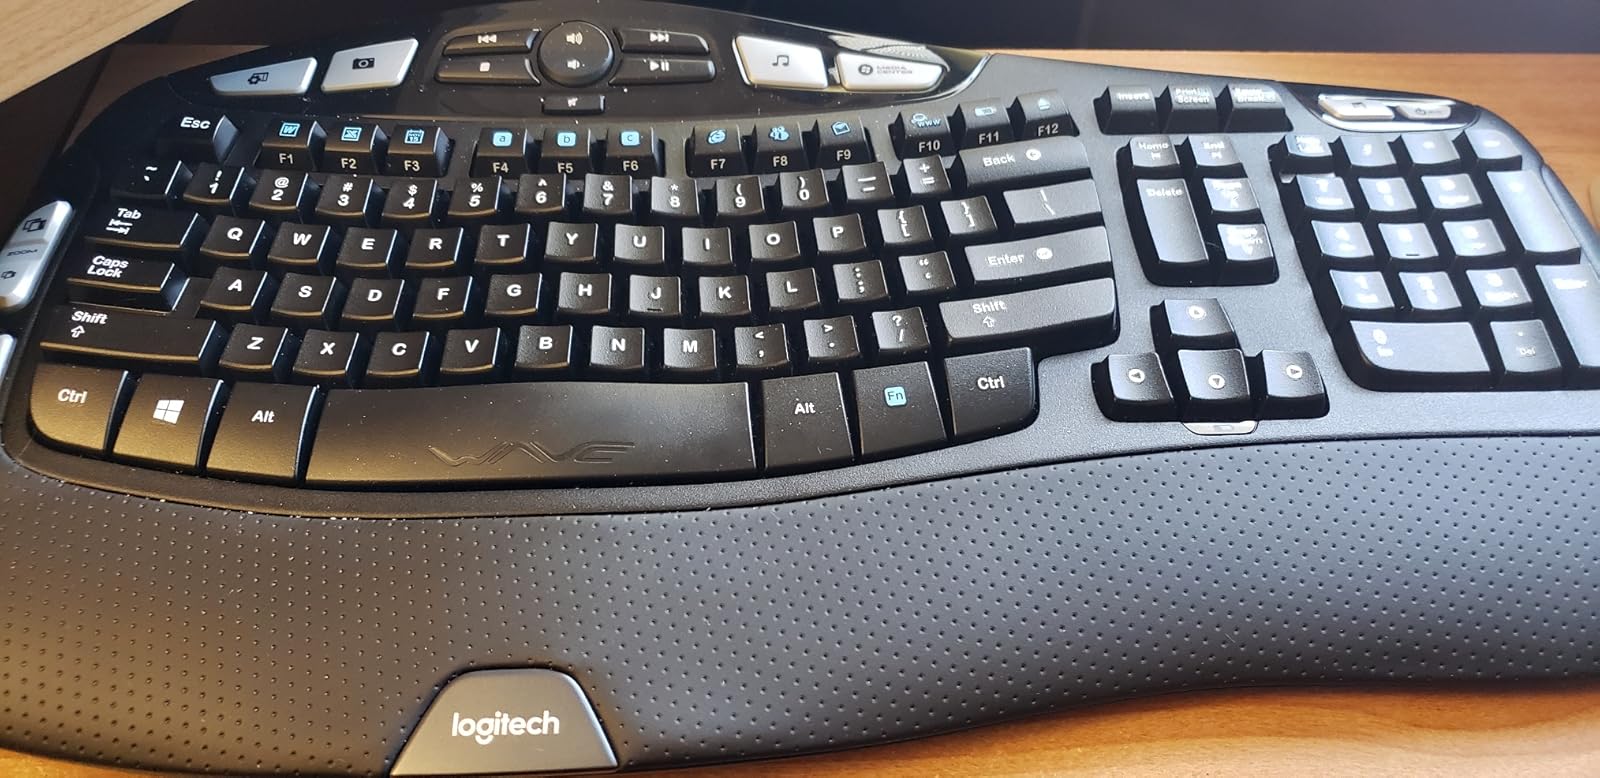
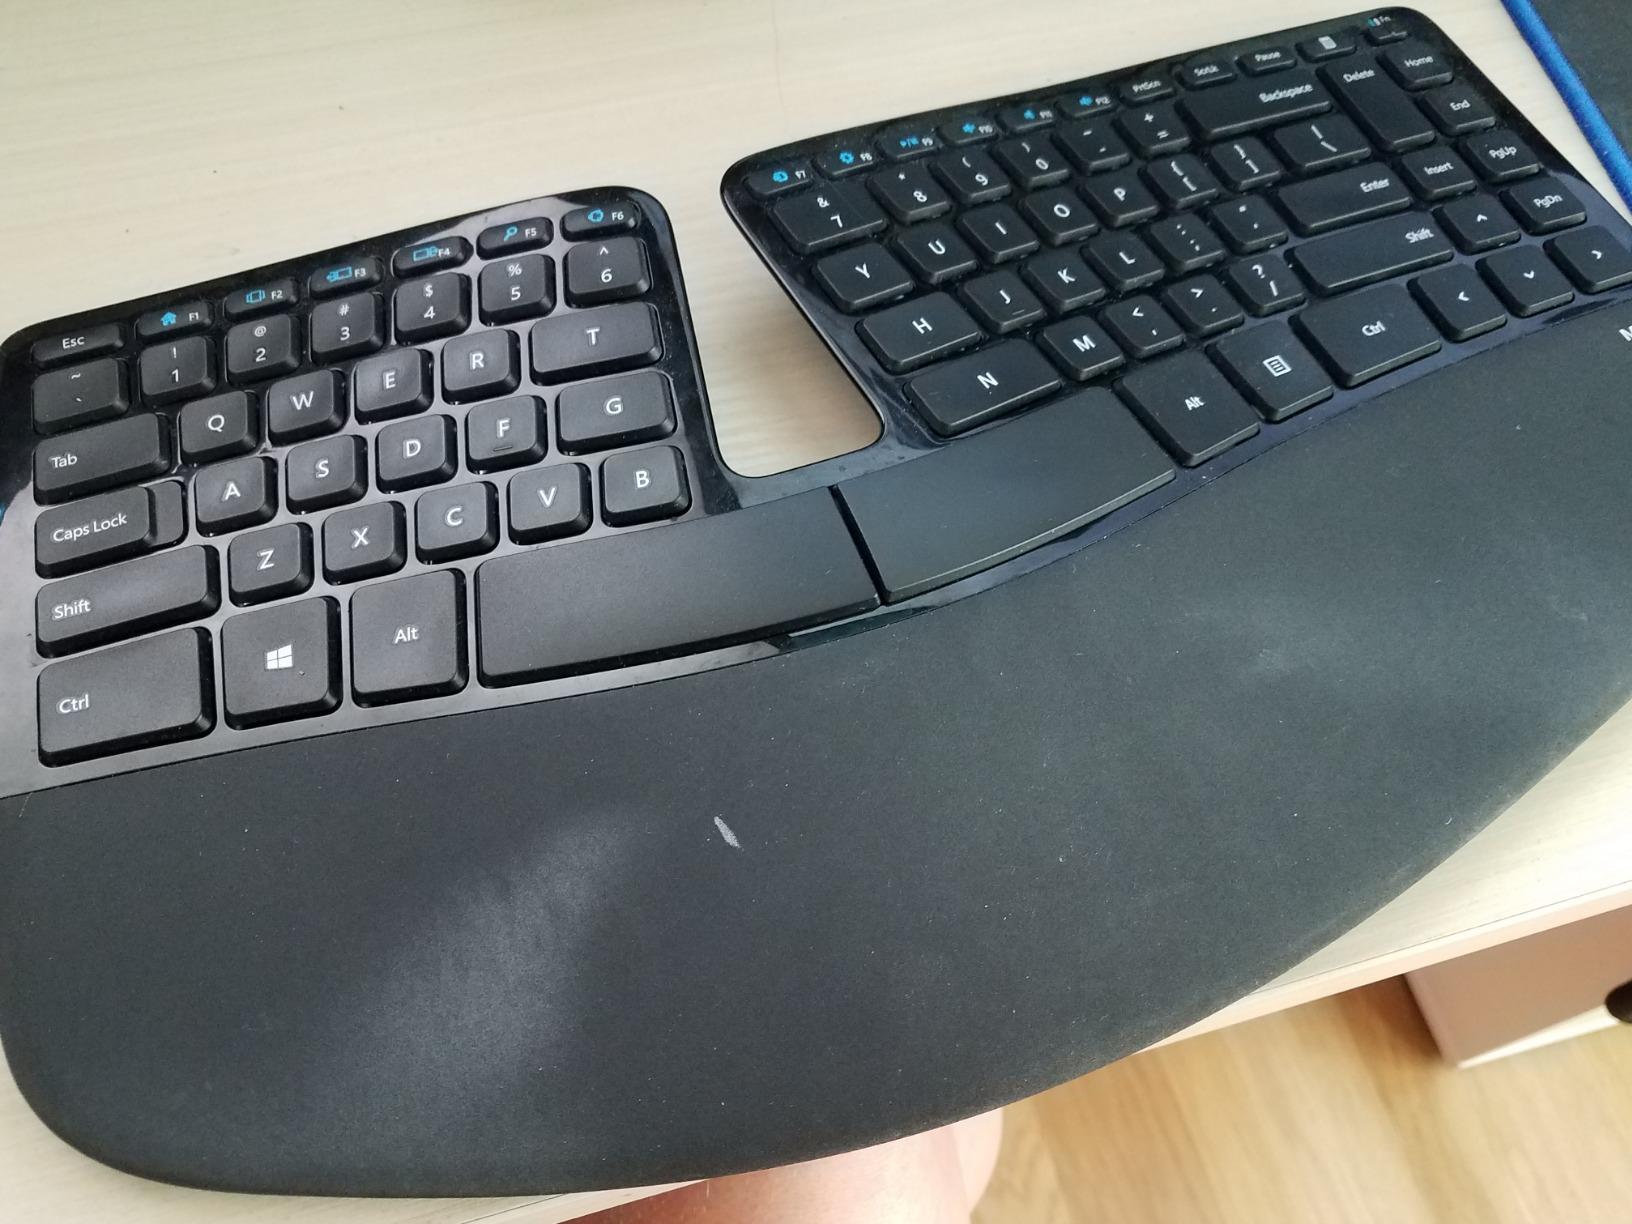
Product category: keyboard
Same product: no